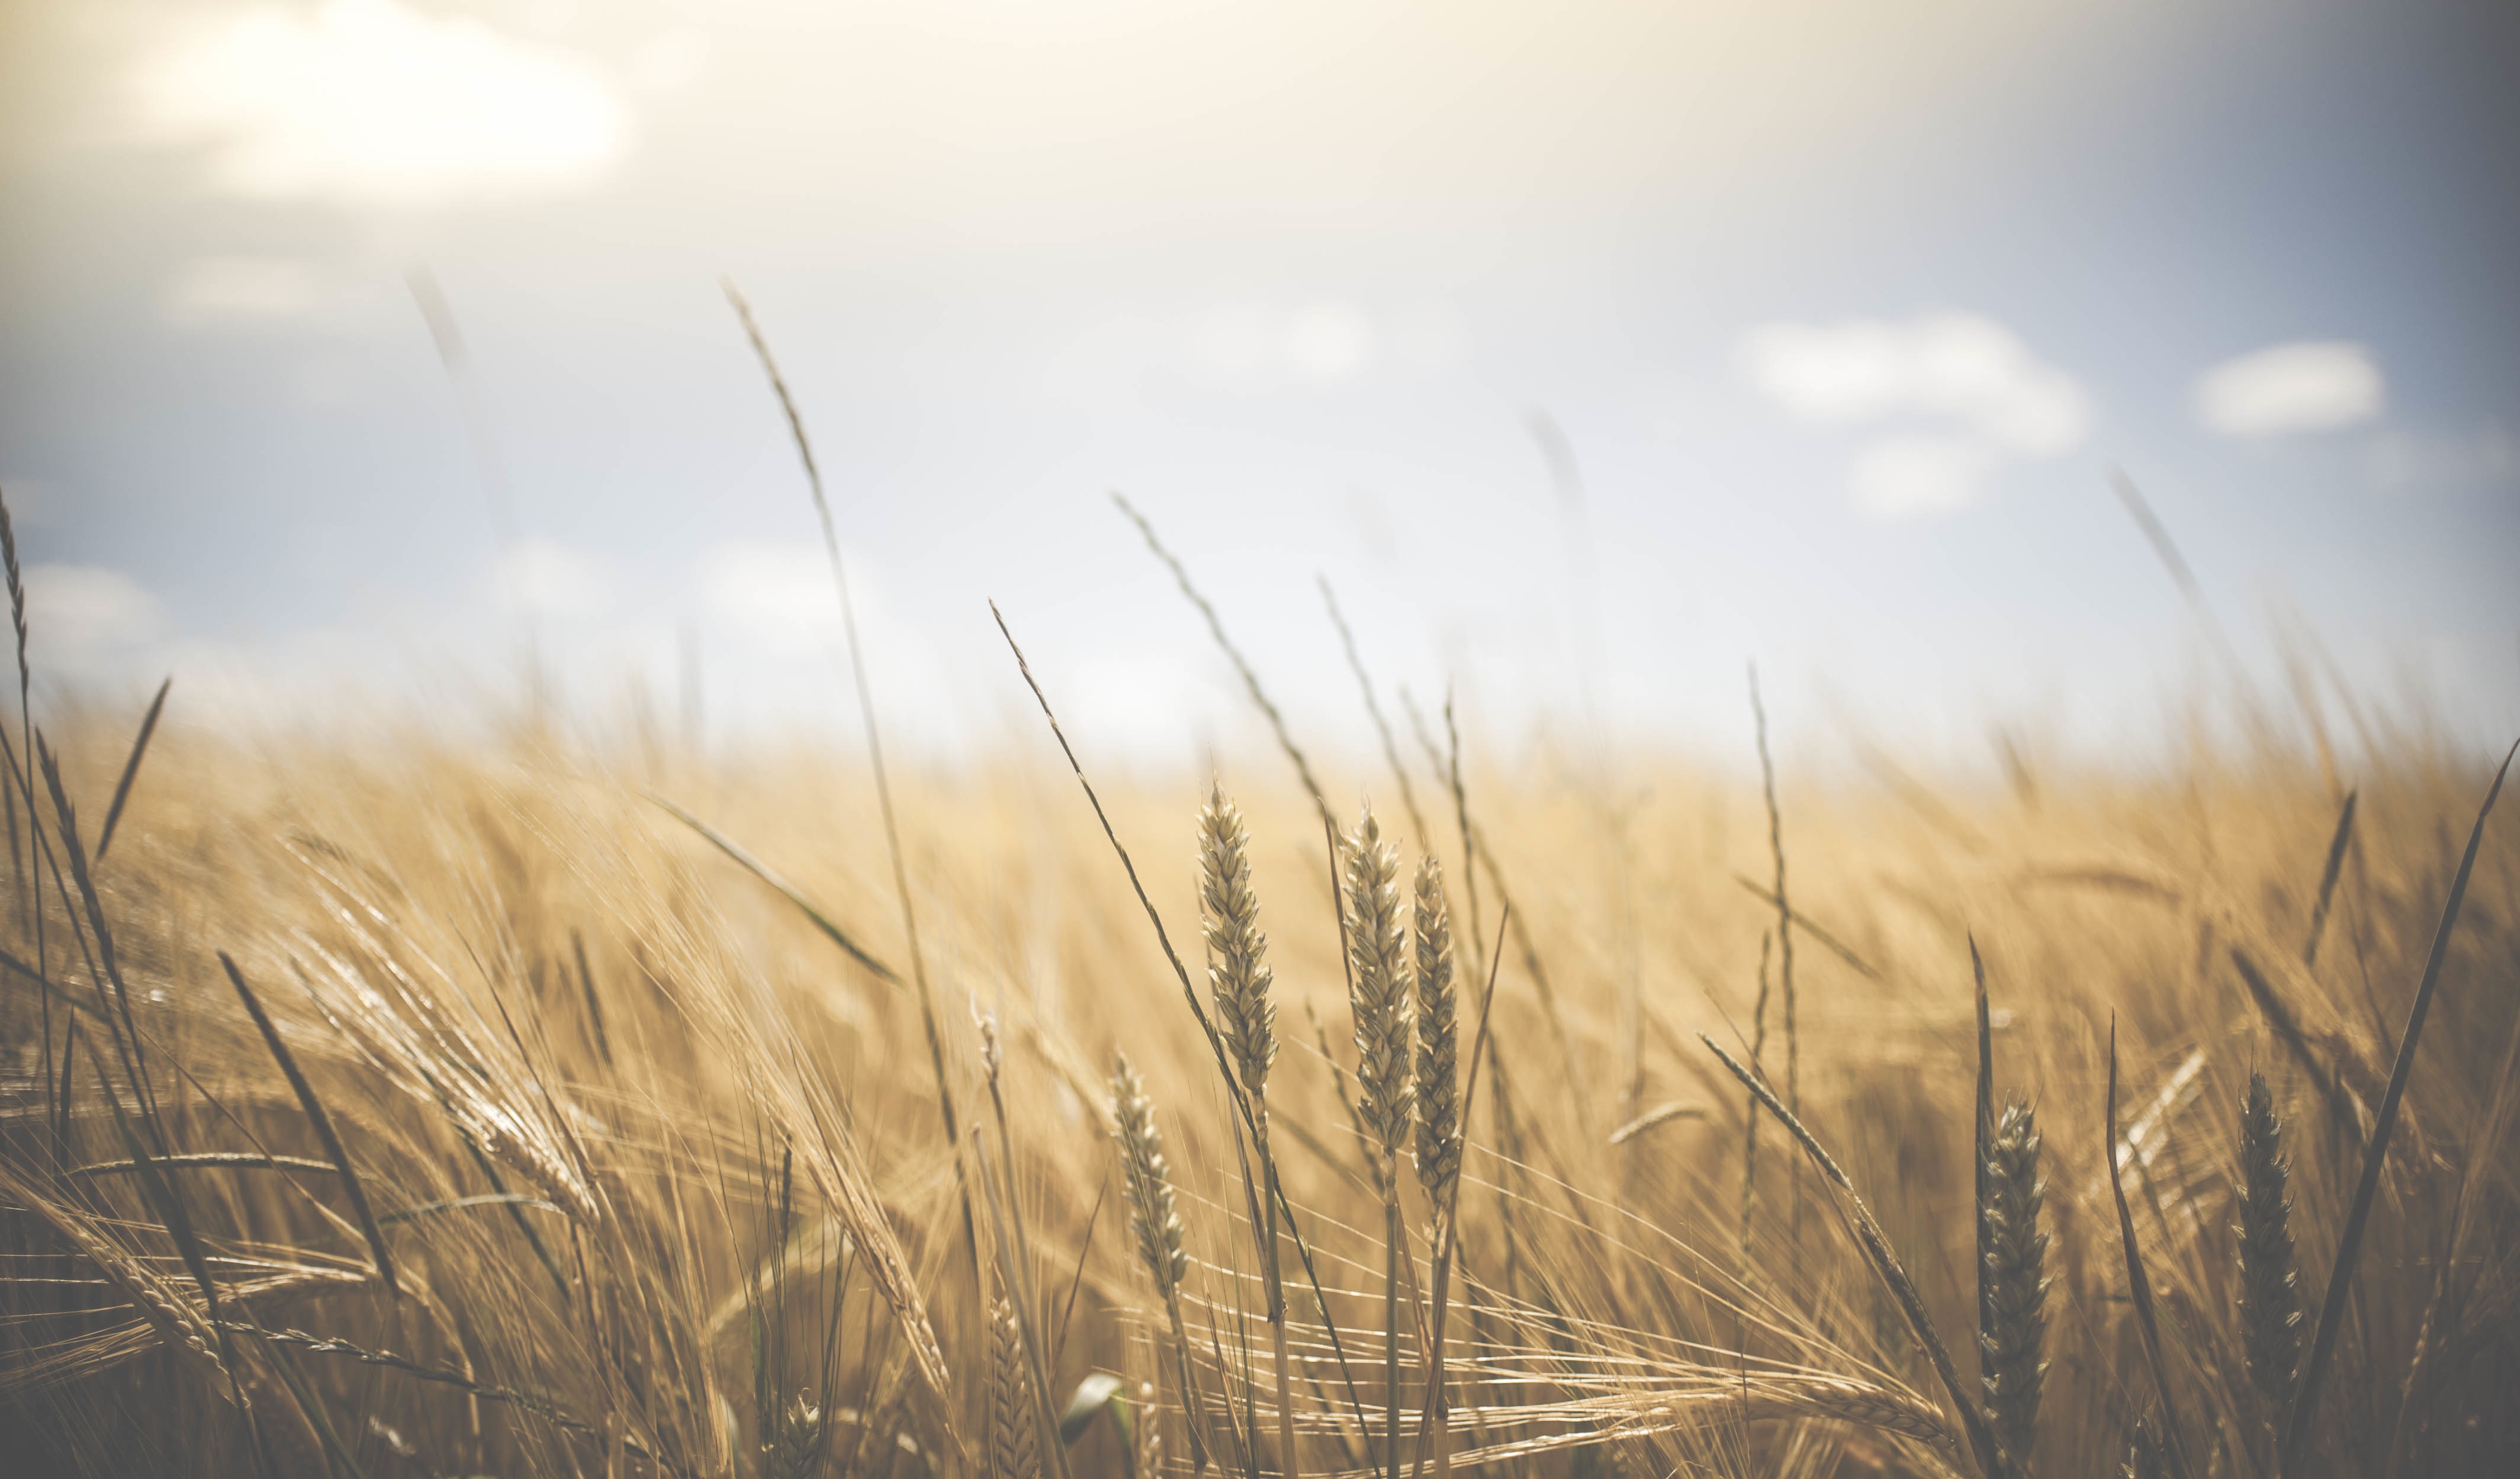
nature, grass, horizon, cloud, plant, sky, sunset, field, wheat, prairie, countryside, sunlight, morning, wind, food, crop, corn, agriculture, cereal, flowering plant, commodity, grass family, land plant, food grain